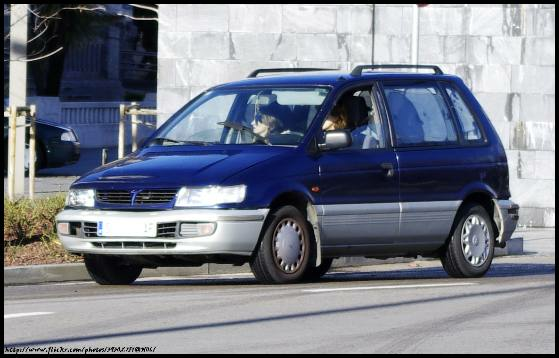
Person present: No